Marjorie Wallace (artist)

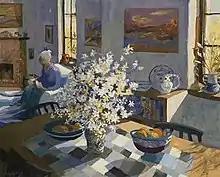

Marjorie Wallace OIB (1925 in Edinburgh – 26 June 2005 in Onrus, Western Cape) was a Scottish-born South African artist, known for her ties to the Sestigers literary movement.